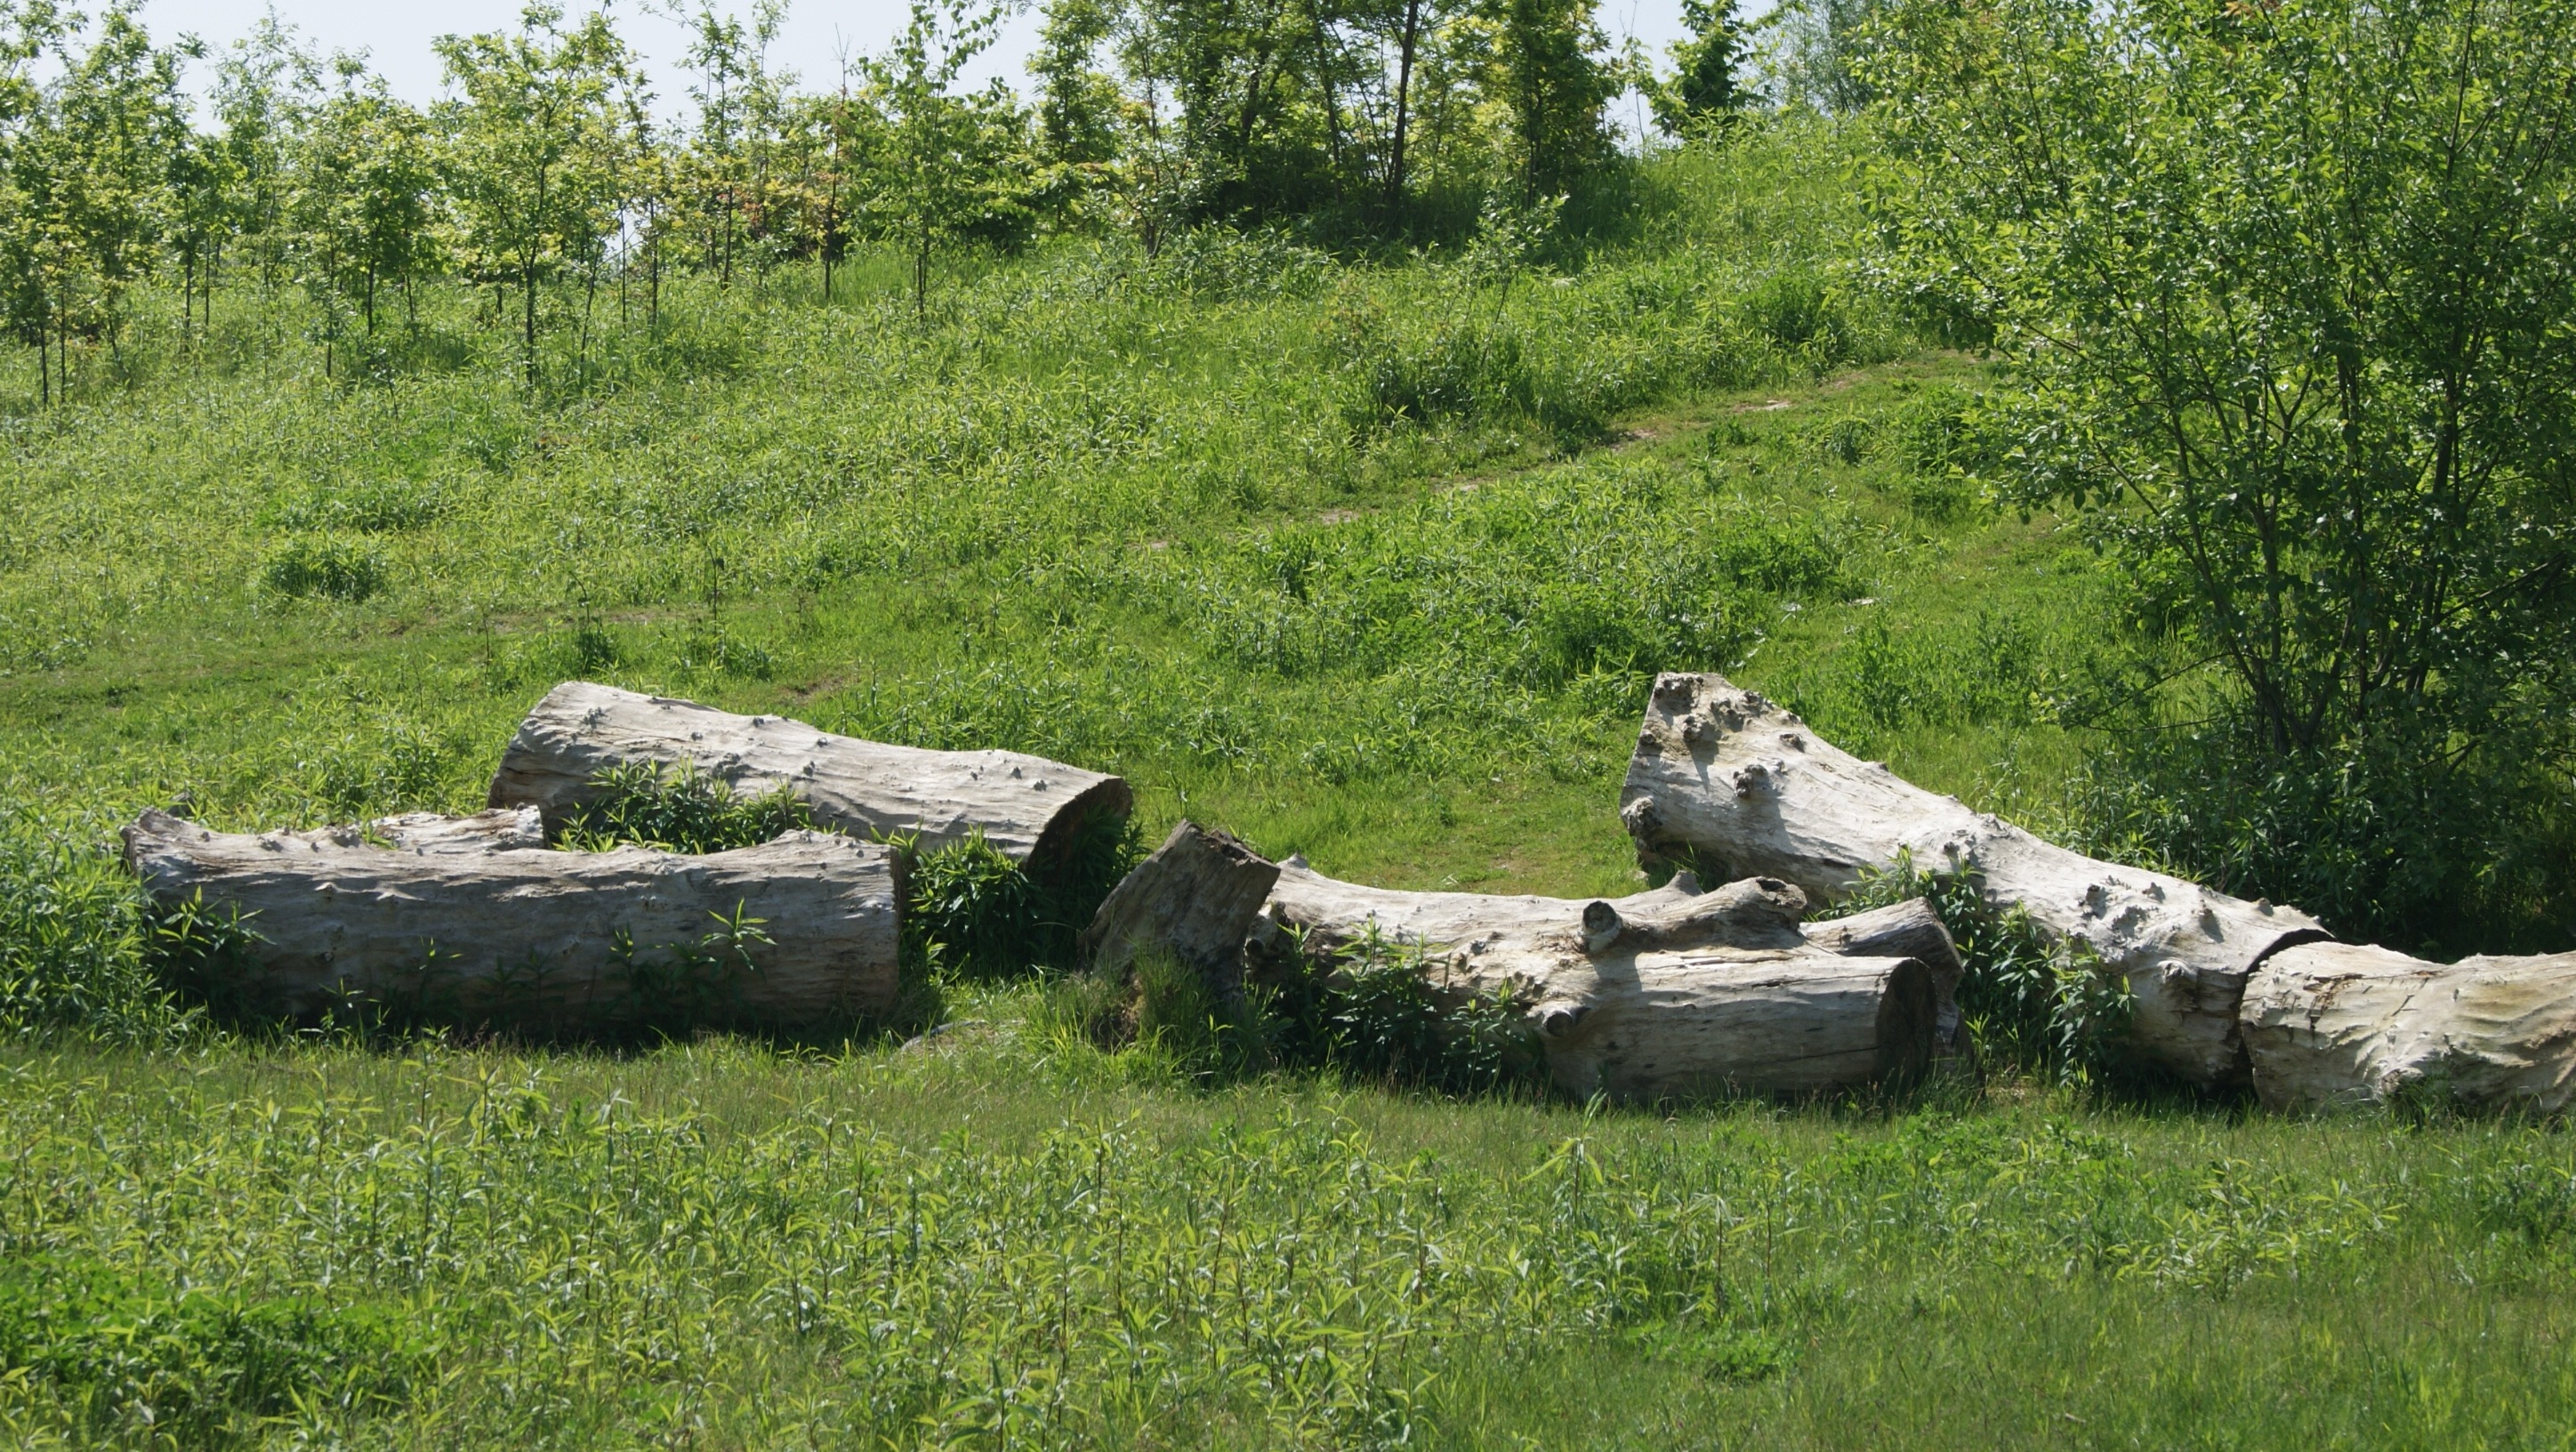
tree, grass, wood, lawn, tribe, like, yard, tree trunks